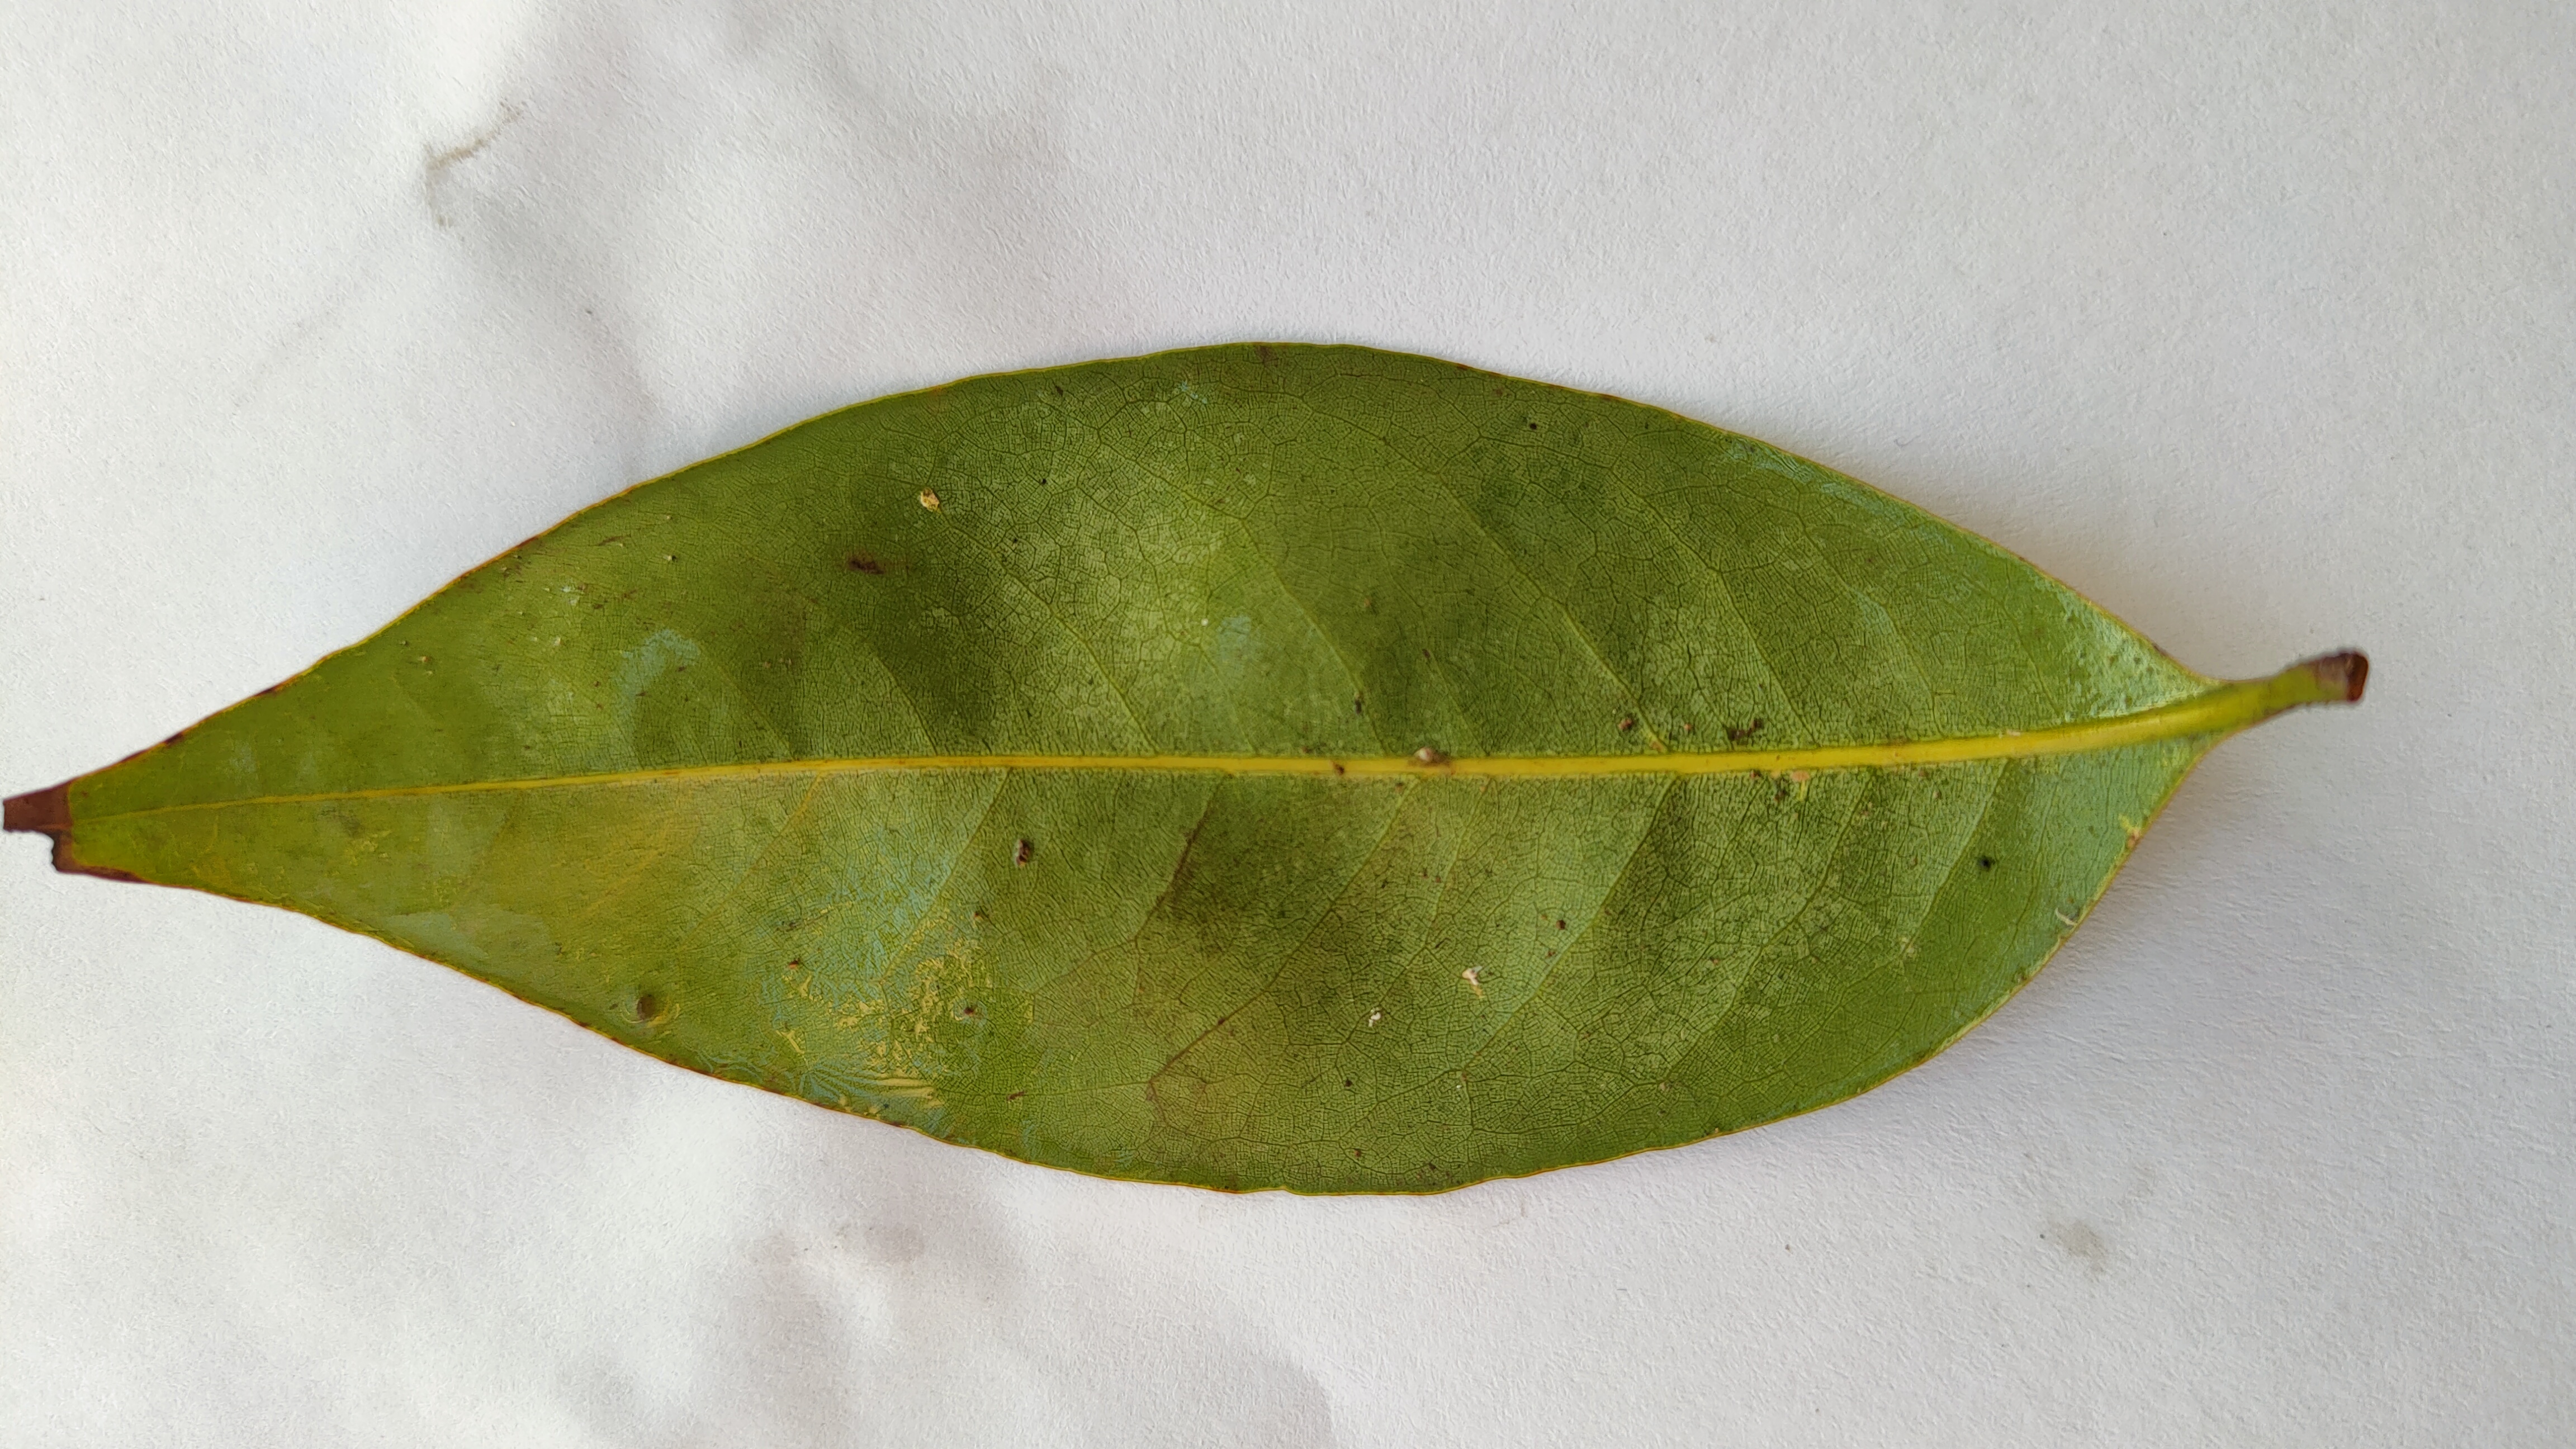
Leaf variety: Lychee